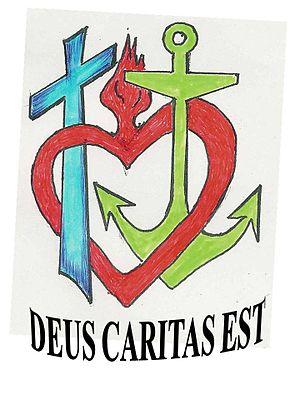
Les Frères de la charité de Gand forment une congrégation laïque masculine de droit pontifical qui se consacrent aux soins des malades et à l'éducation.